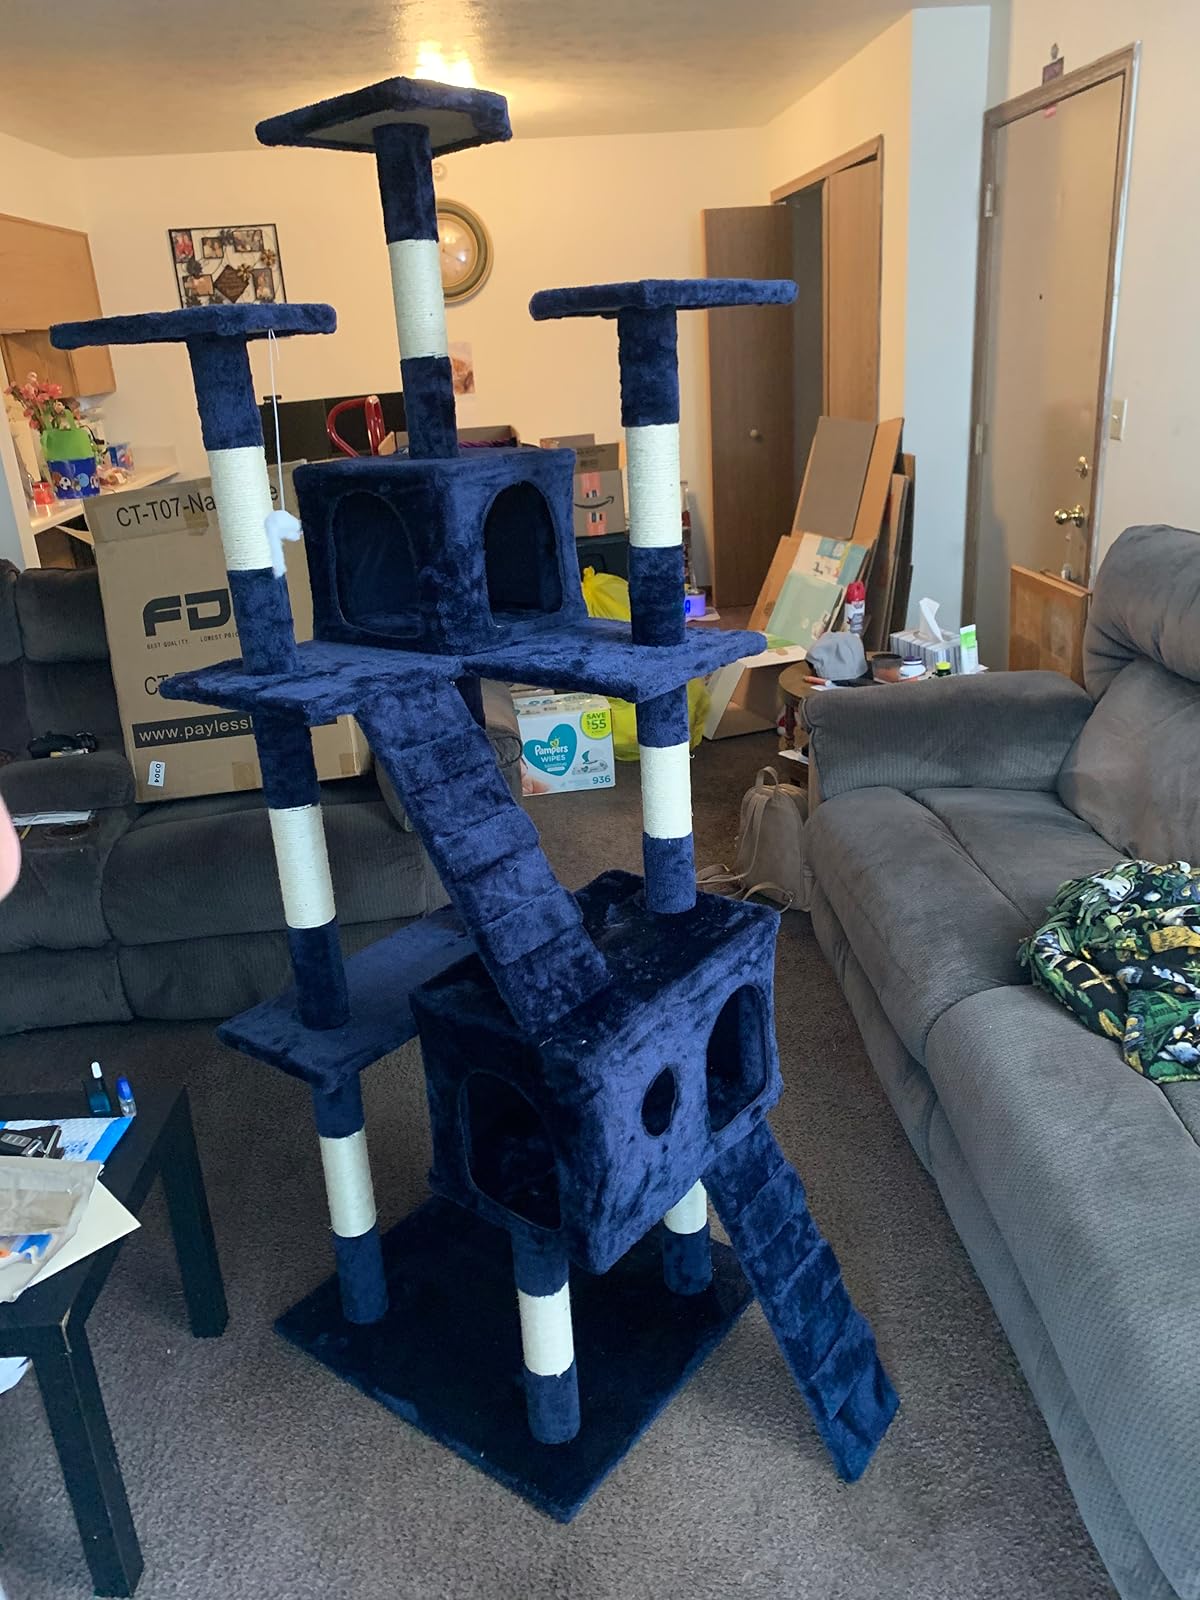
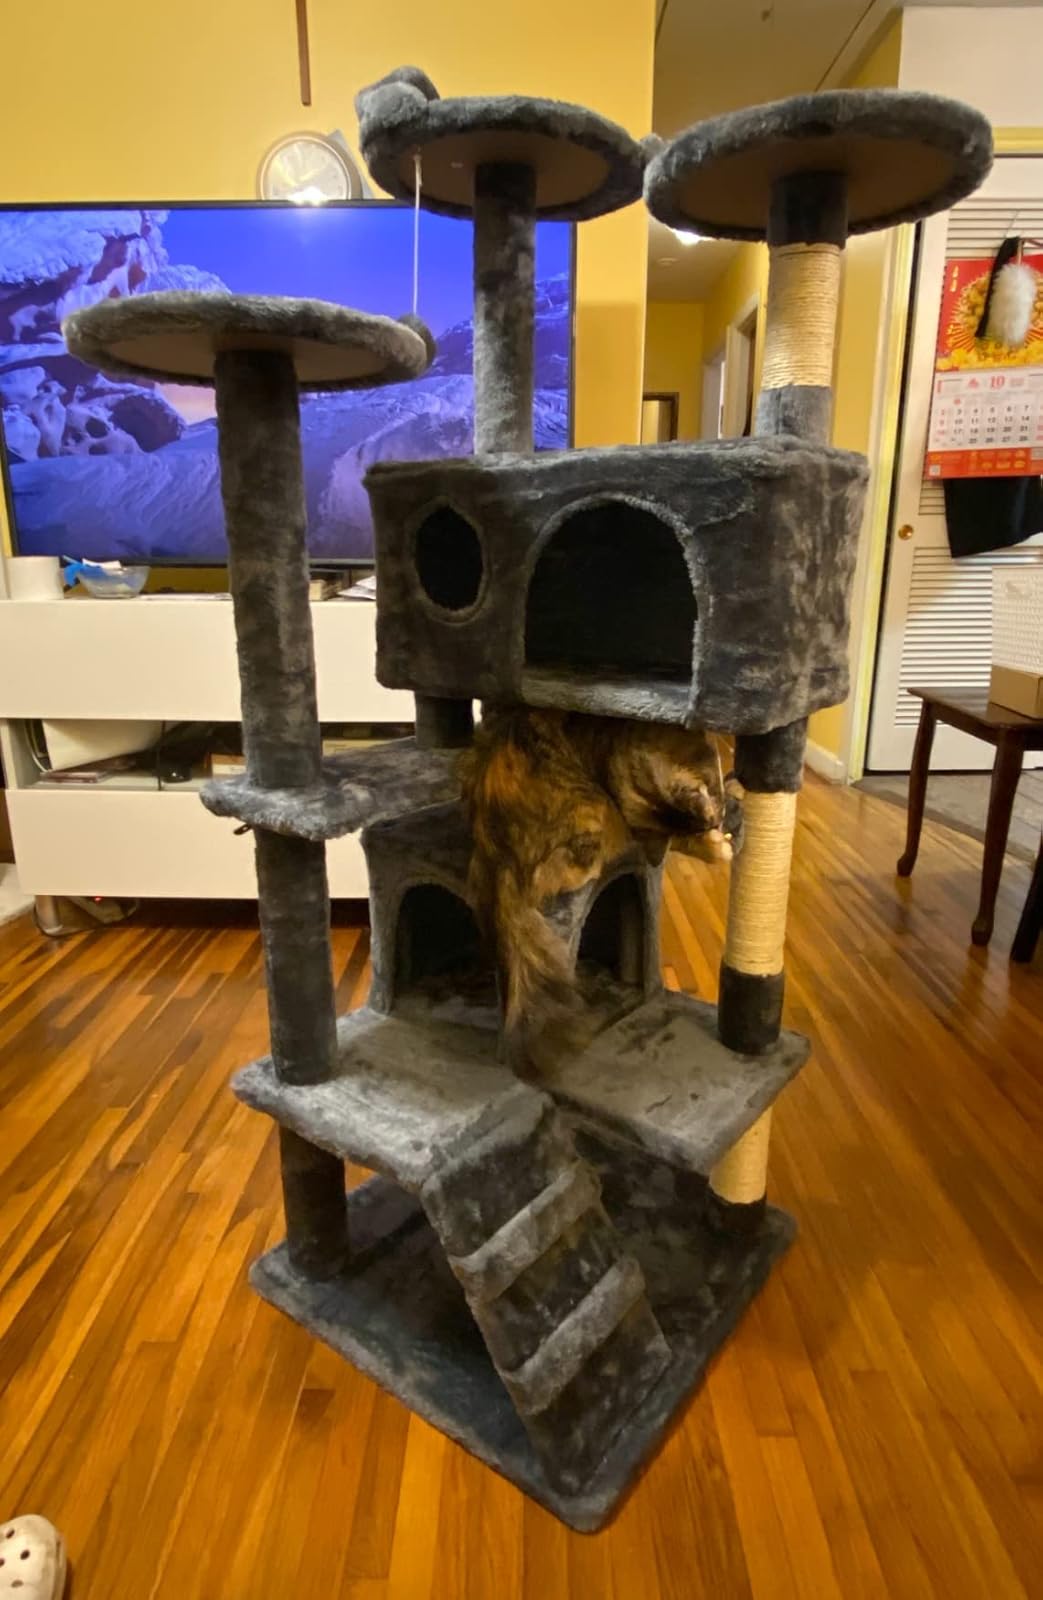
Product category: items_cat tree
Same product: no